Akmerkez

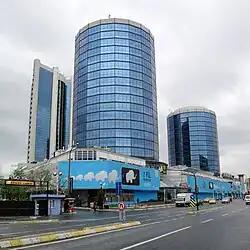

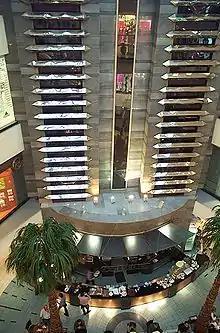
Interior view

Akmerkez is a shopping mall located in the Etiler quarter of Beşiktaş district in Istanbul, Turkey. As the country's third shopping mall following Galleria Ataköy and Capitol, it was opened by a joint venture of the Akkök, Tekfen and İstikbal companies on December 18, 1993.